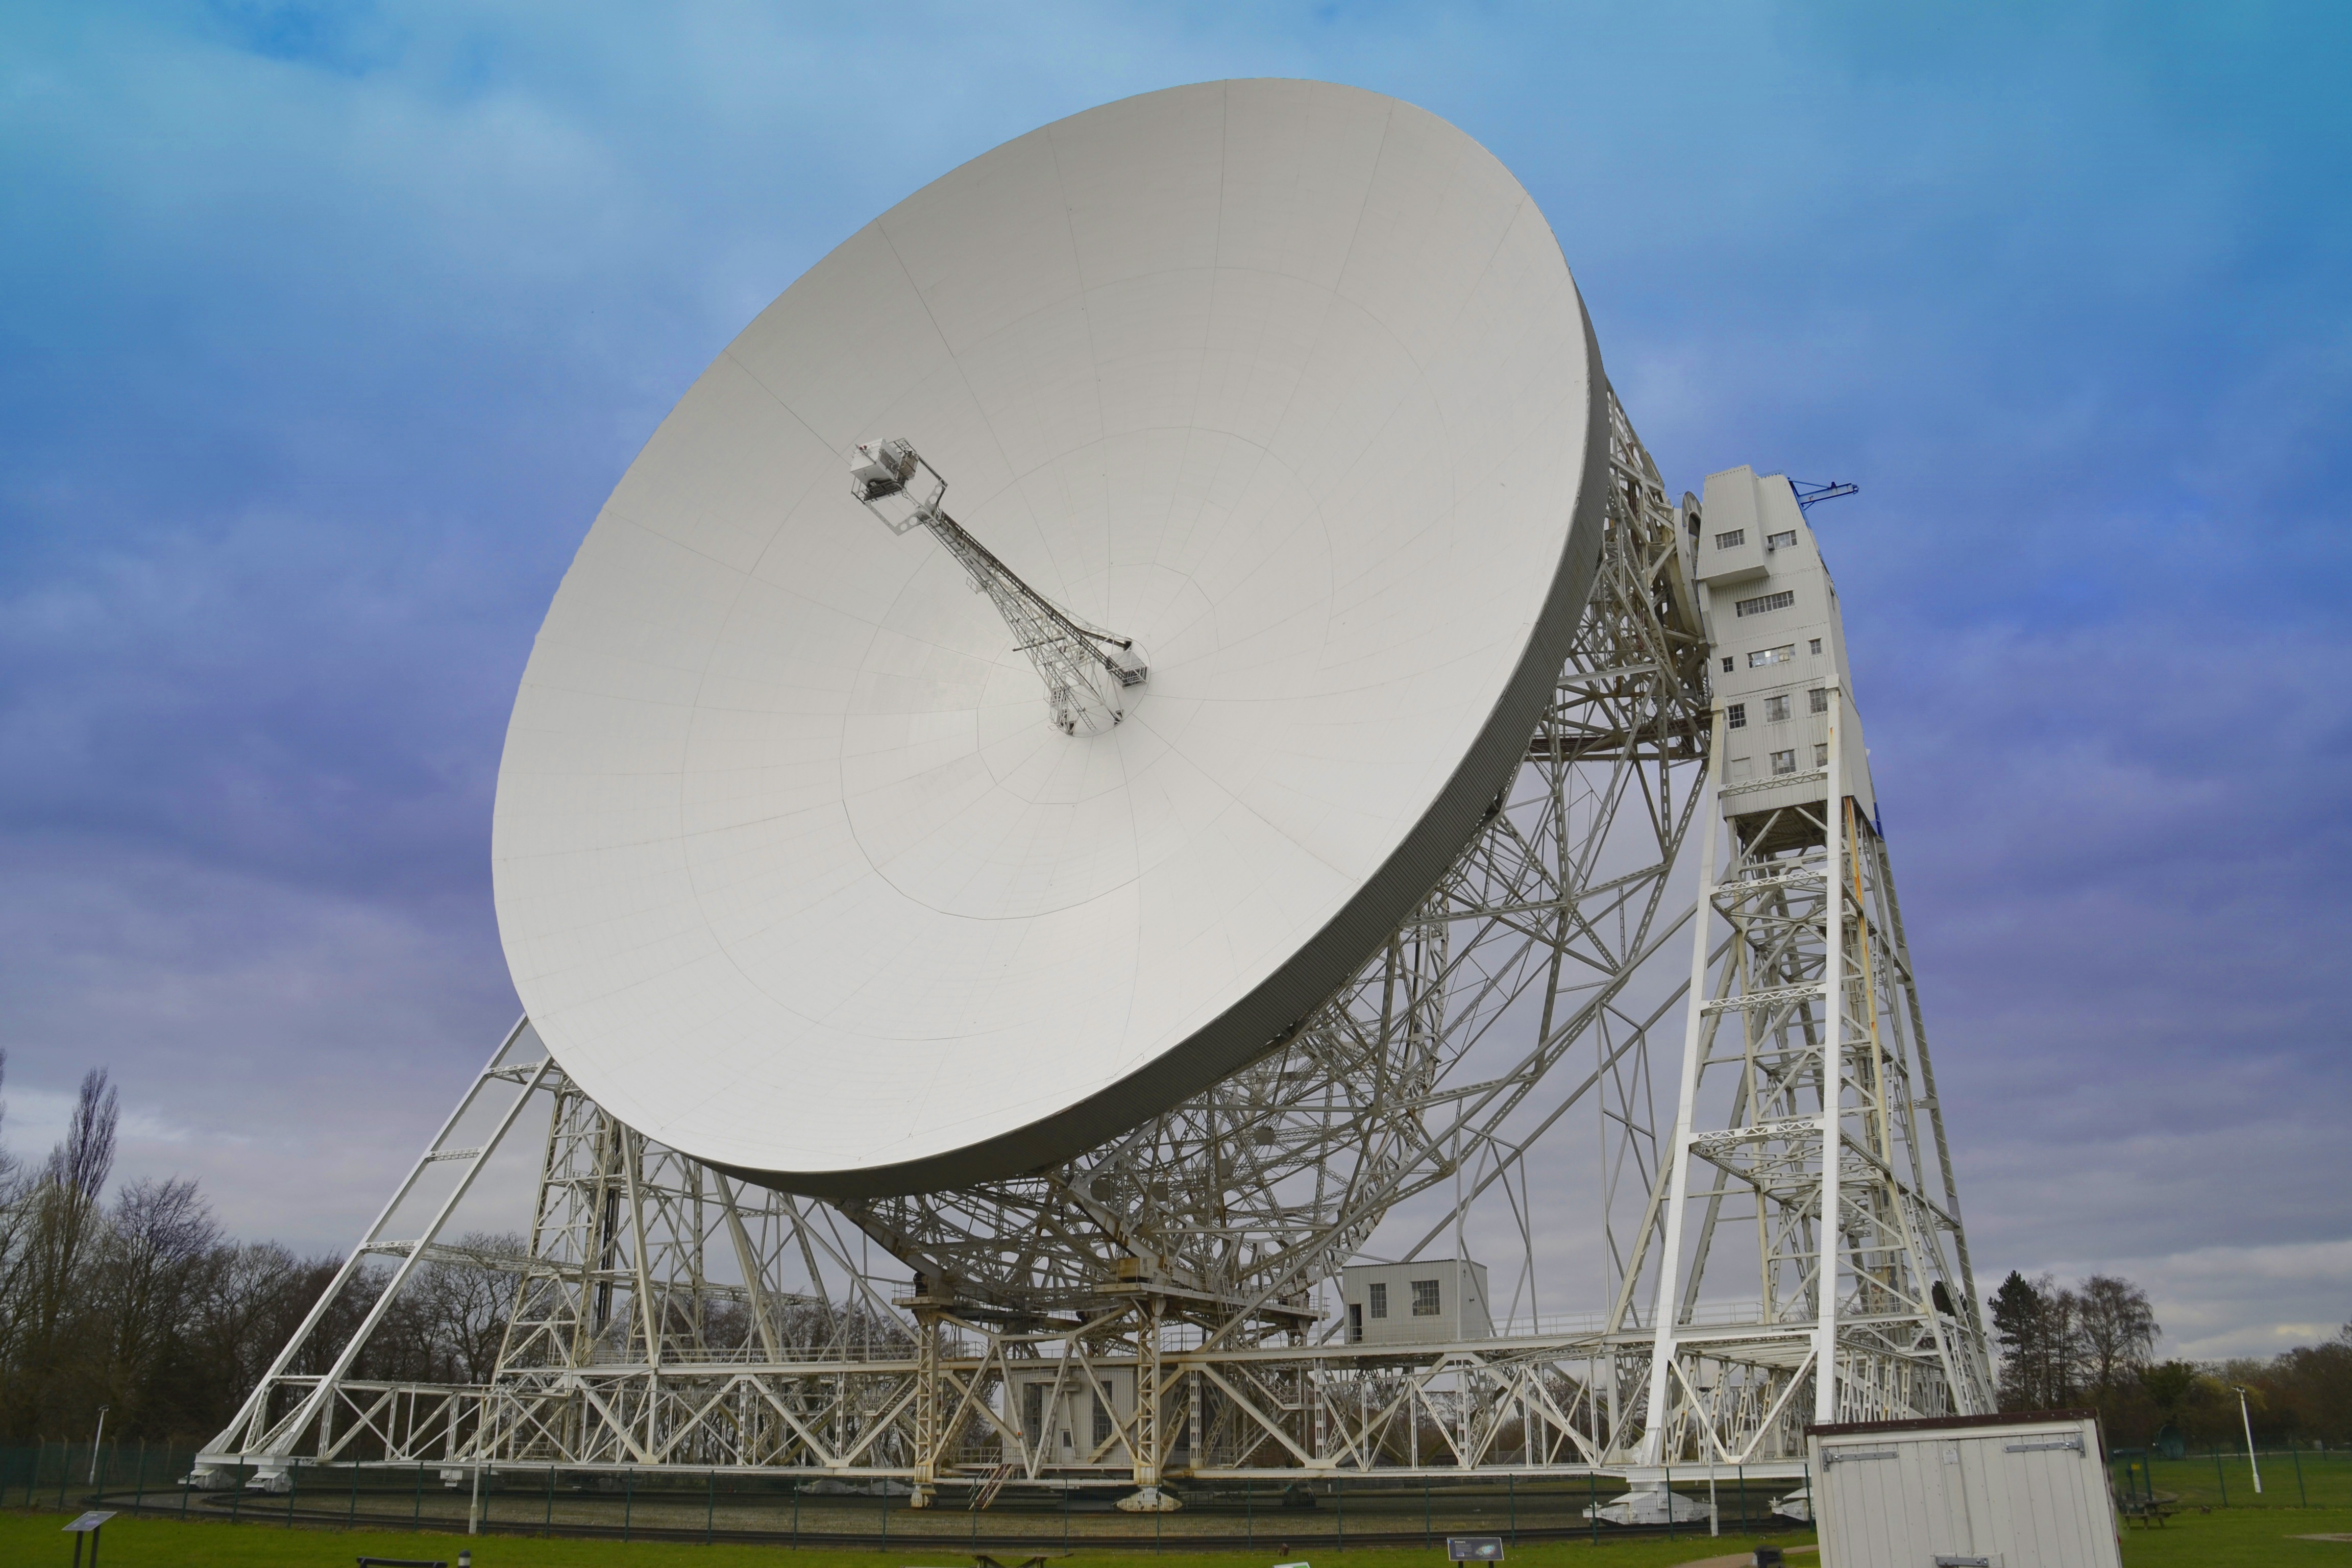
structure, technology, antenna, telescope, space, stadium, energy, satellite dish, astronomy, radio telescope, atmosphere of earth, electronics accessory